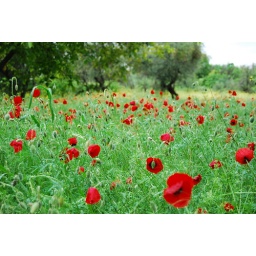
red in green